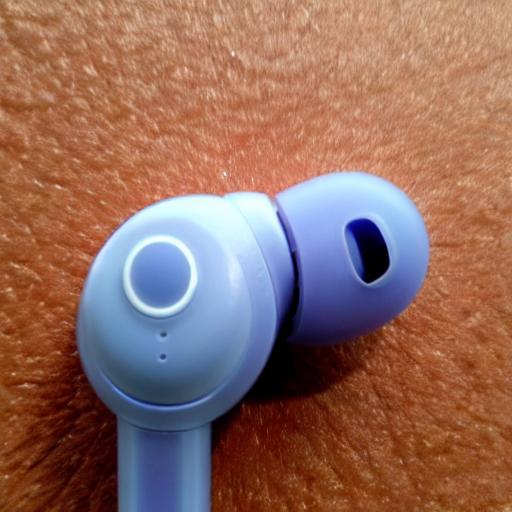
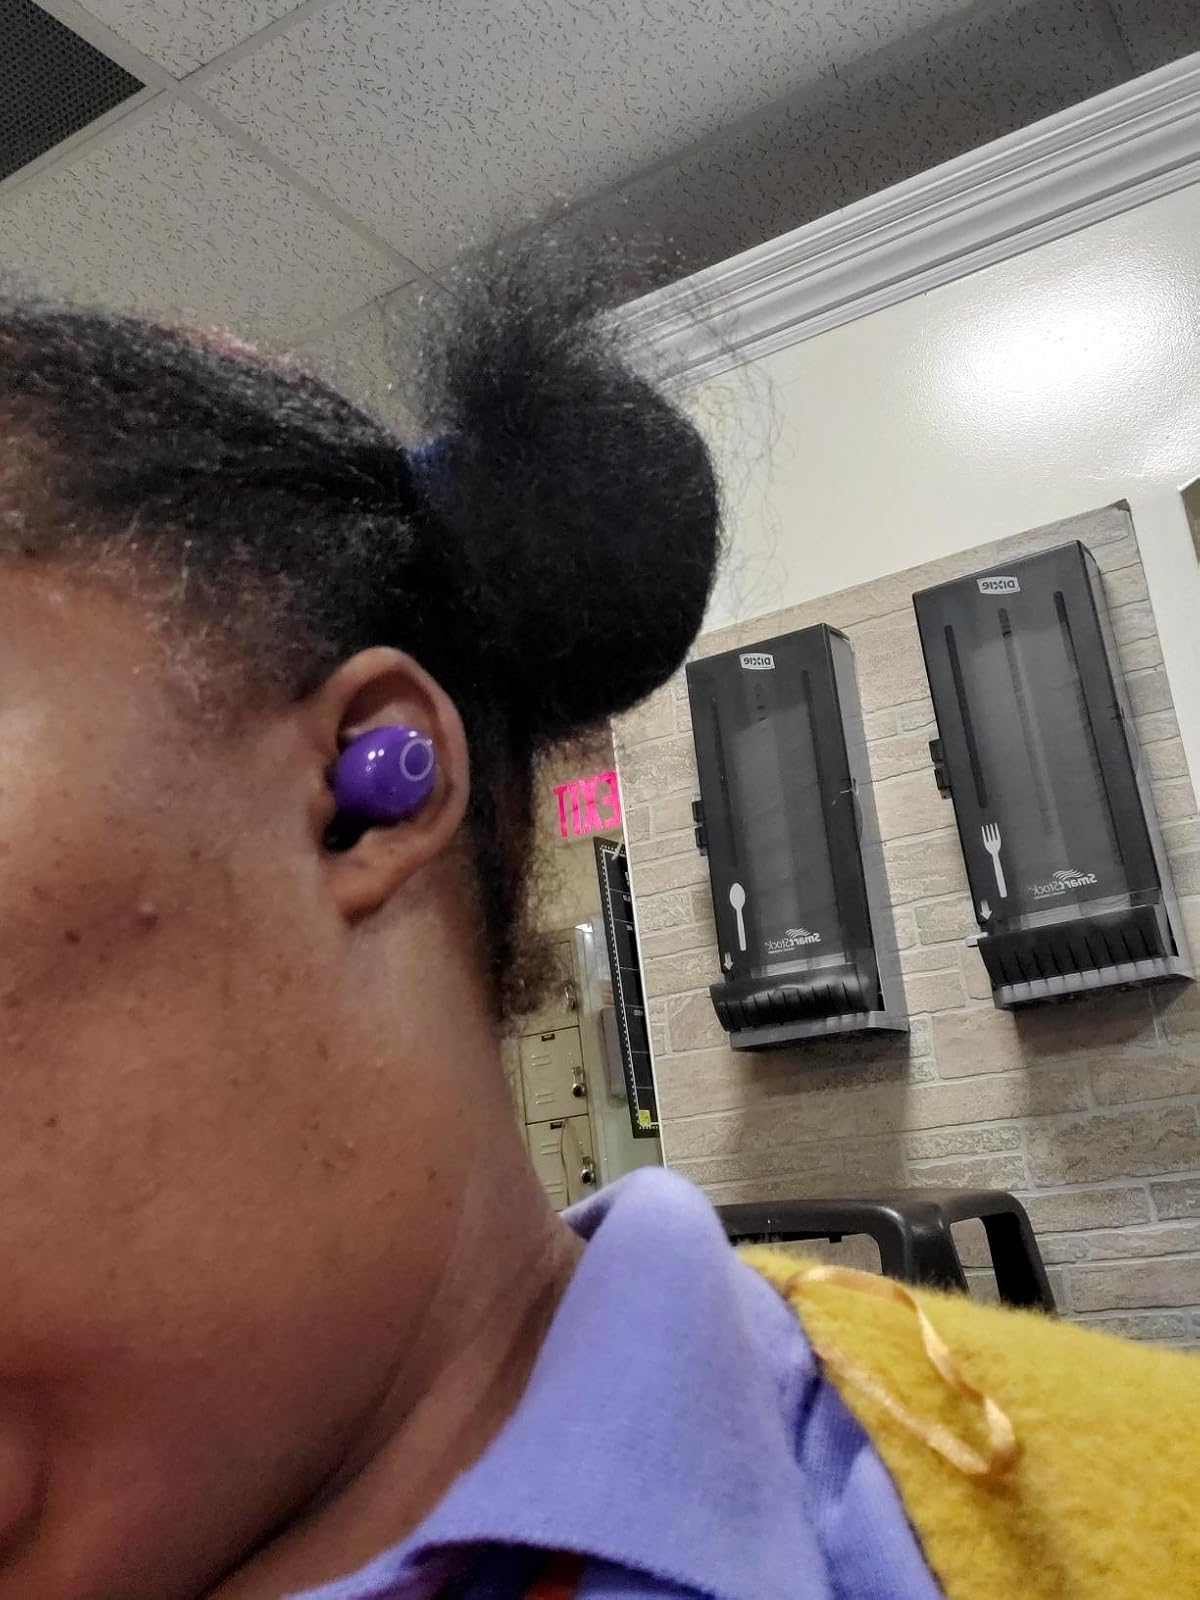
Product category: earbuds
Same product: no